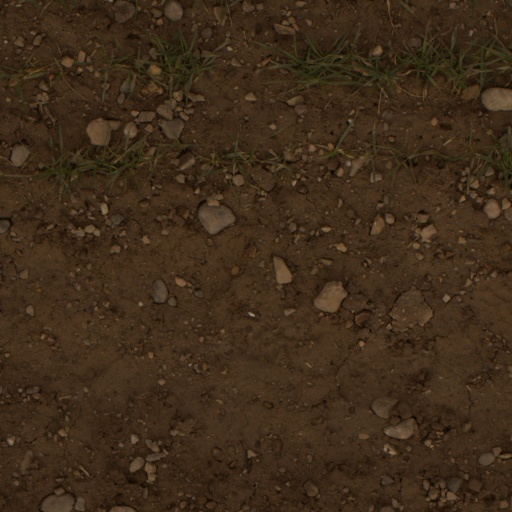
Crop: wheat